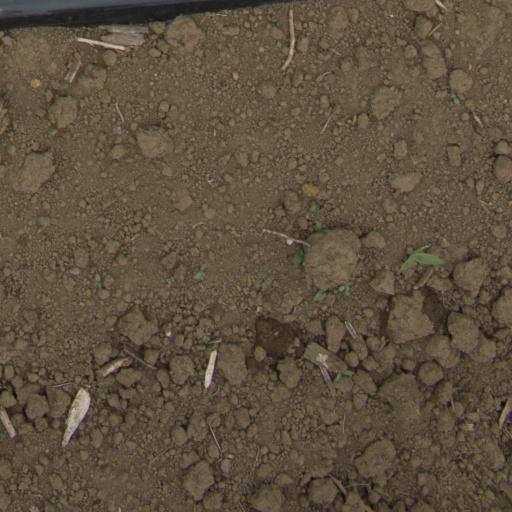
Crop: Jerusalem artichoke